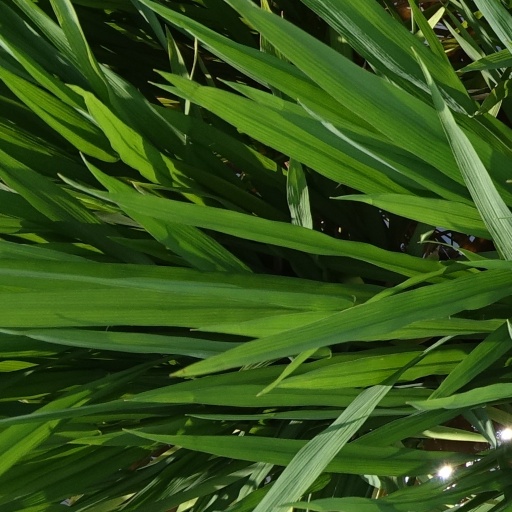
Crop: rice